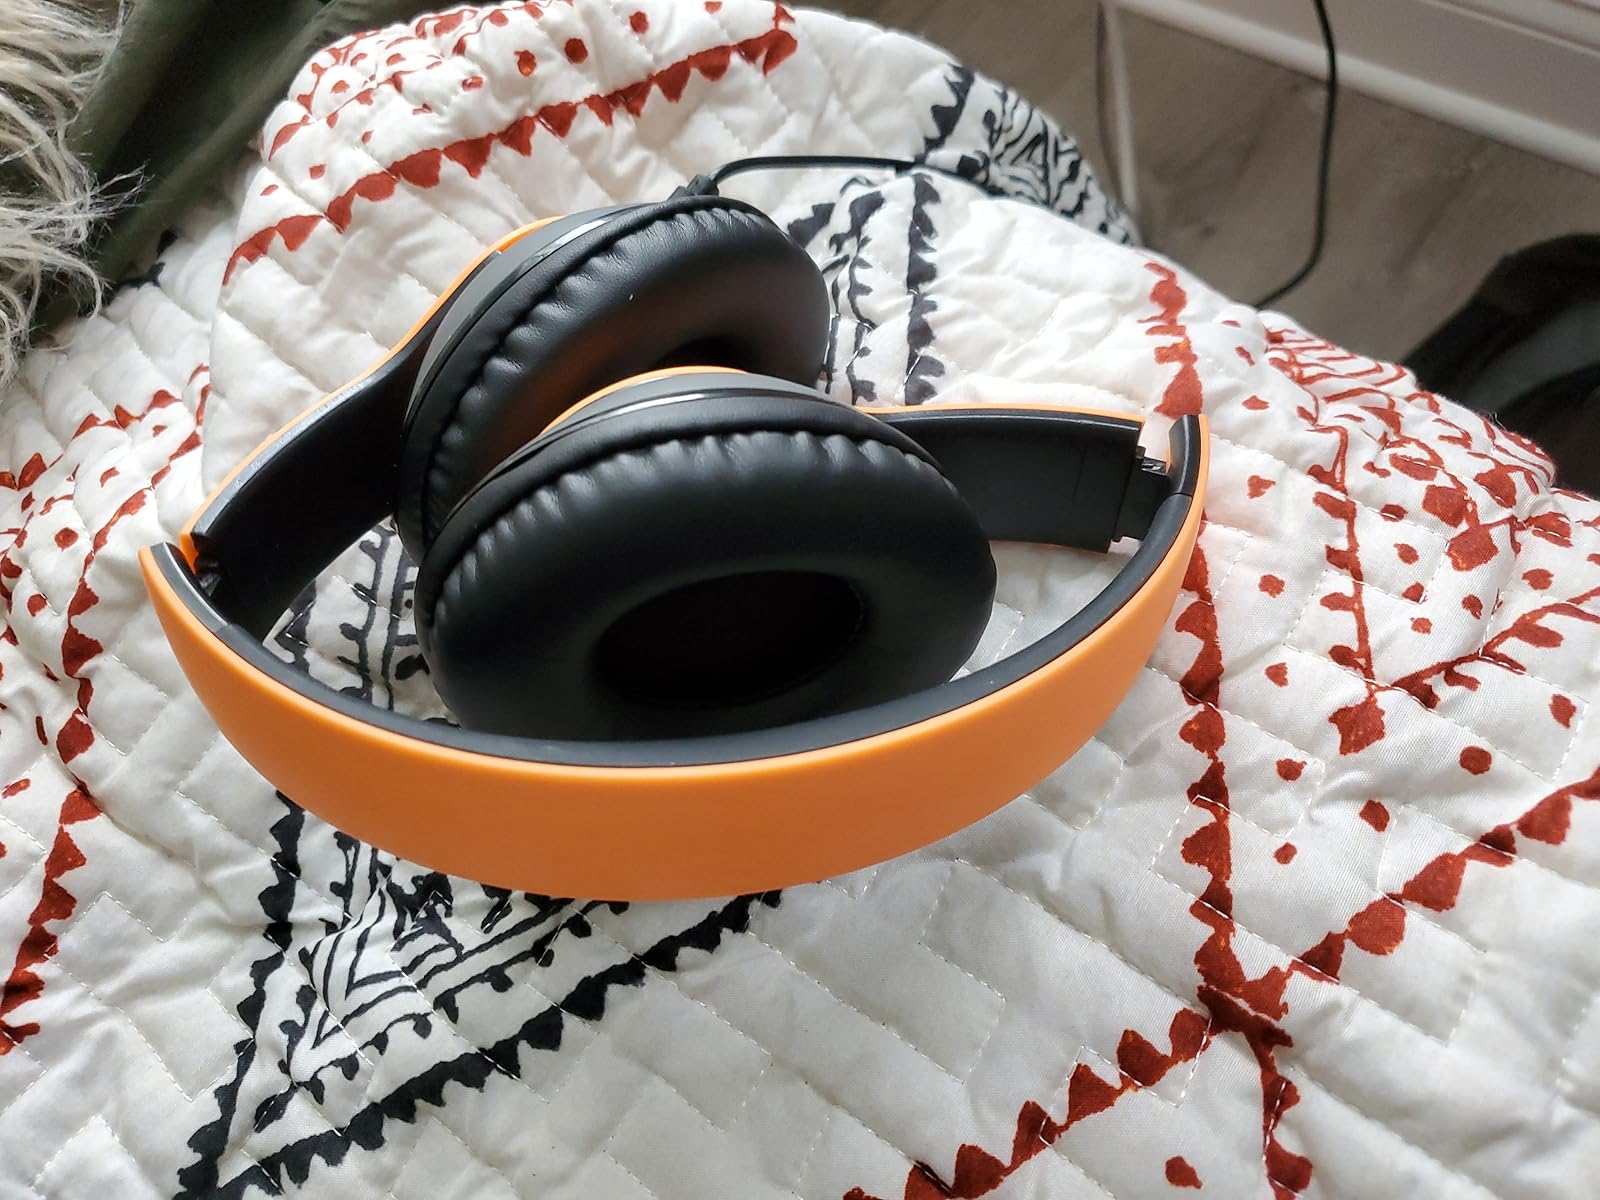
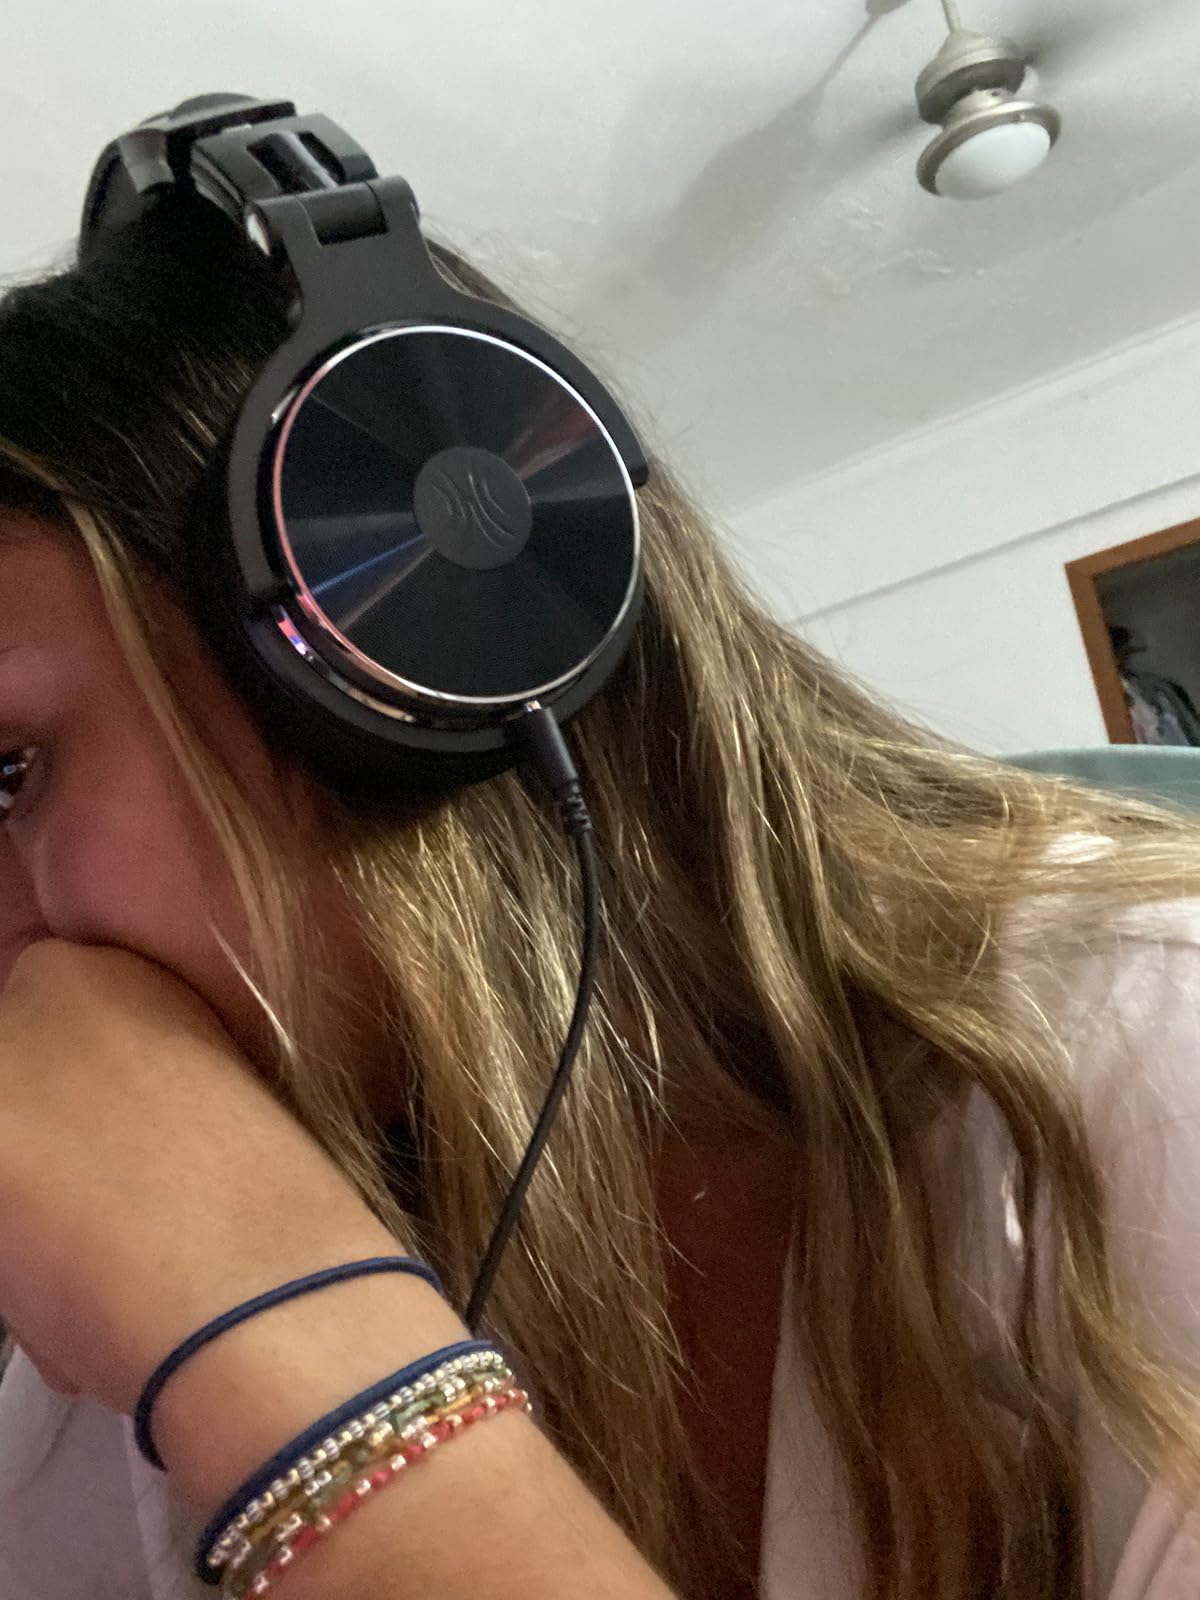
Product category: headphones
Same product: no